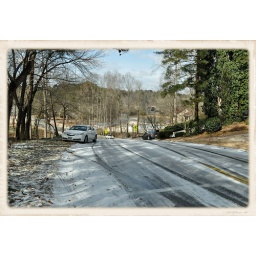
Drivers abandon their cars in the middle of the roads on the glassy slopes of Indian Hills